Randolph Bresnik

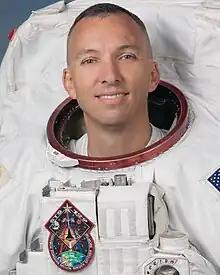
Bresnik in 2009

Randolph James "Komrade" Bresnik (born September 11, 1967) is a retired officer in the United States Marine Corps and an active NASA astronaut. A Marine Aviator by trade, Bresnik was selected as a member of NASA Astronaut Group 19 in May 2004. He first launched to space on STS-129, then served as flight engineer for Expedition 52, and as ISS commander for Expedition 53.